Cornel Dinu

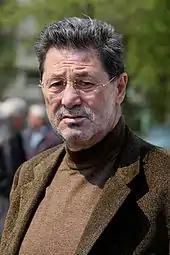
Dinu in April 2009

Dinu debuted for Dinamo in Divizia A under Traian Ionescu on 25 September 1966 in a 1–0 loss to Steagul Roșu Brașov. He remained at Dinamo throughout his career, winning six Divizia A titles, a competition in which he made 454 appearances (only in one of them coming to the field as a substitute) and scored 53 goals, also winning two Cupa României and playing 33 games in which he scored 3 goals in European competitions, including appearing in both legs of the 4–3 victory on aggregate against his childhood favorite team, Inter Milan in the 1981–82 UEFA Cup. His last game played was a Divizia A match which took place on 18 June 1983 against Universitatea Craiova which ended 1–1, being replaced by coach Nicolae Dumitru in the 25th minute with Nelu Stănescu as he suffered an injury. During his period spent at Dinamo, he graduated the Faculty of Law at the University of Bucharest in 1972, which earned him the nickname "Procurorul" "(The Prosecutor)".